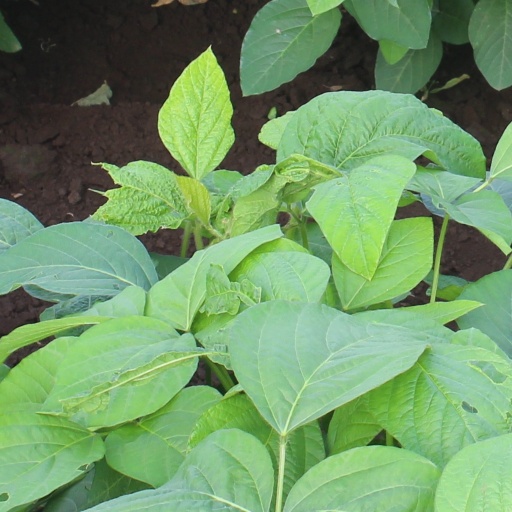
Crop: soybean